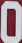
Number: 0